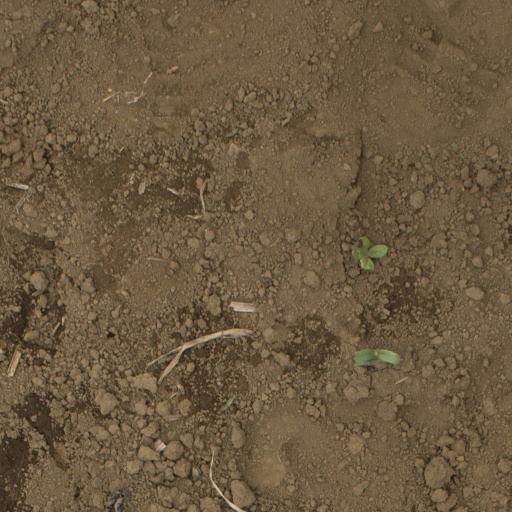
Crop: Jerusalem artichoke